Mediator (coactivator)

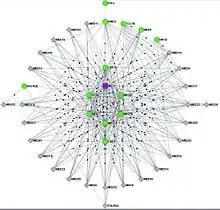
The interaction network of MED1 protein from BioPlex 2.0

Very gentle cell lysis in yeast followed by co-immunoprecipitation with an antibody to a MED17 has confirmed almost all previously reported or predicted interactions and revealed many previously unsuspected specific interactions of various proteins with Mediator.